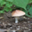
Label: mushroom